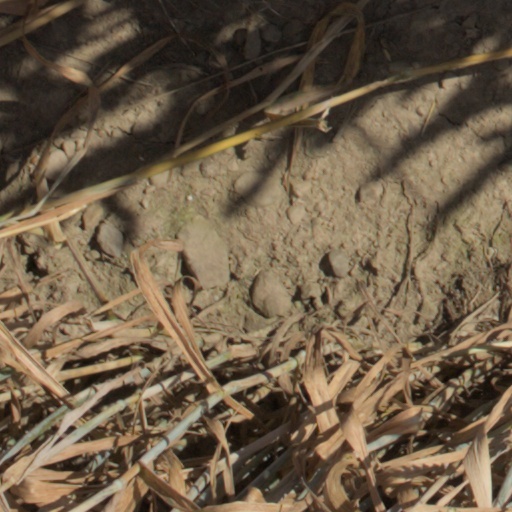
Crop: wheat